Jordan Sekulow

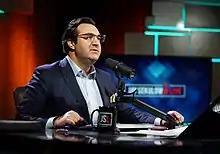

Sekulow was the host of "The Jordan Sekulow Show", a daily talk show that has featured Mitt Romney, Newt Gingrich, Michele Bachmann and Herman Cain.